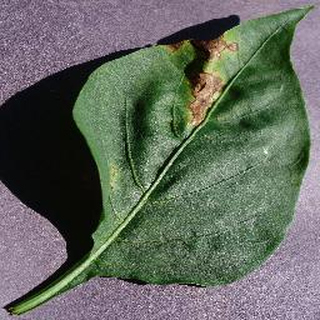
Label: bell_pepper_bacterial_spot